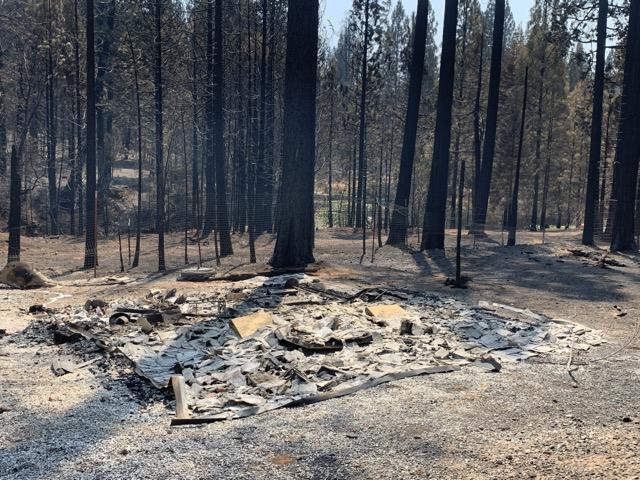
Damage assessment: destroyed